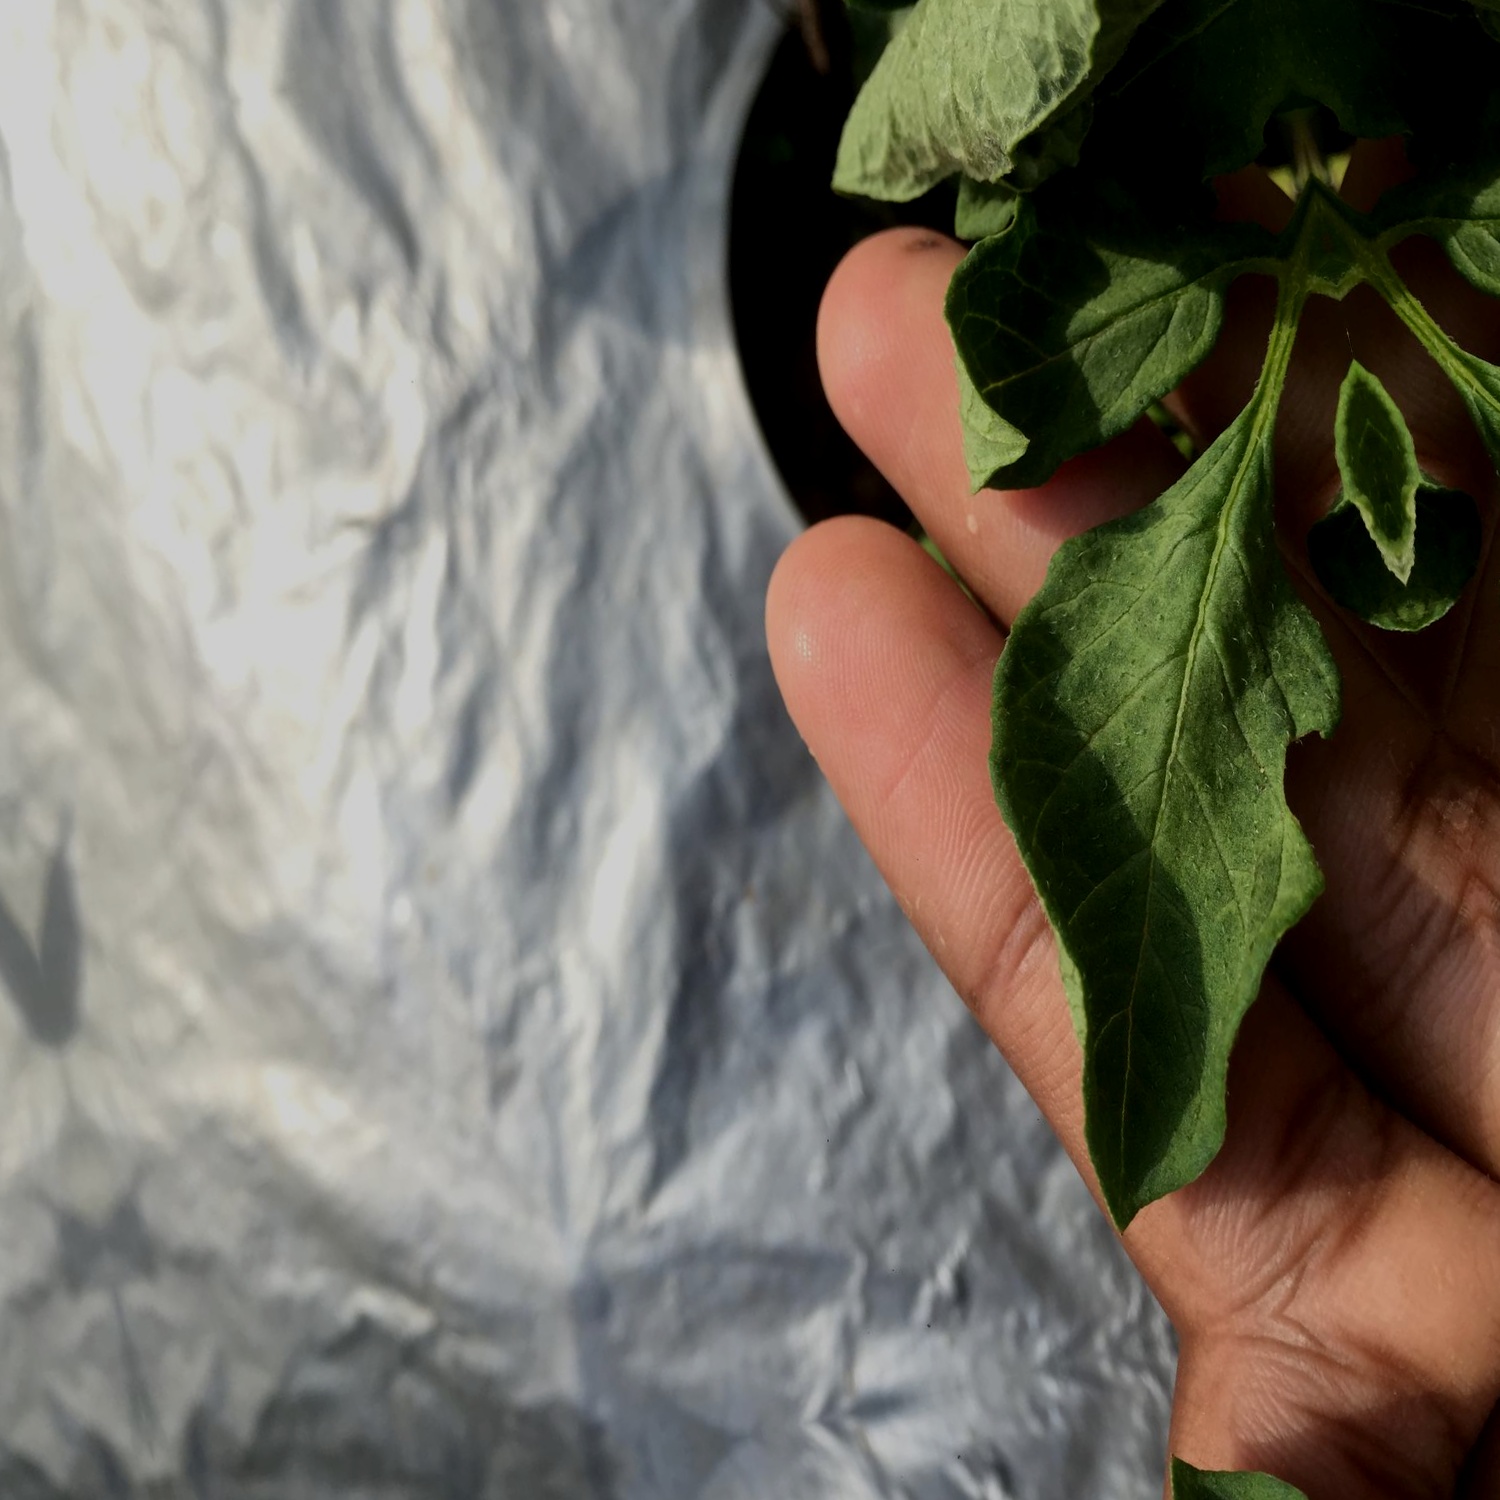
Etiqueta: Pudricion_Parda